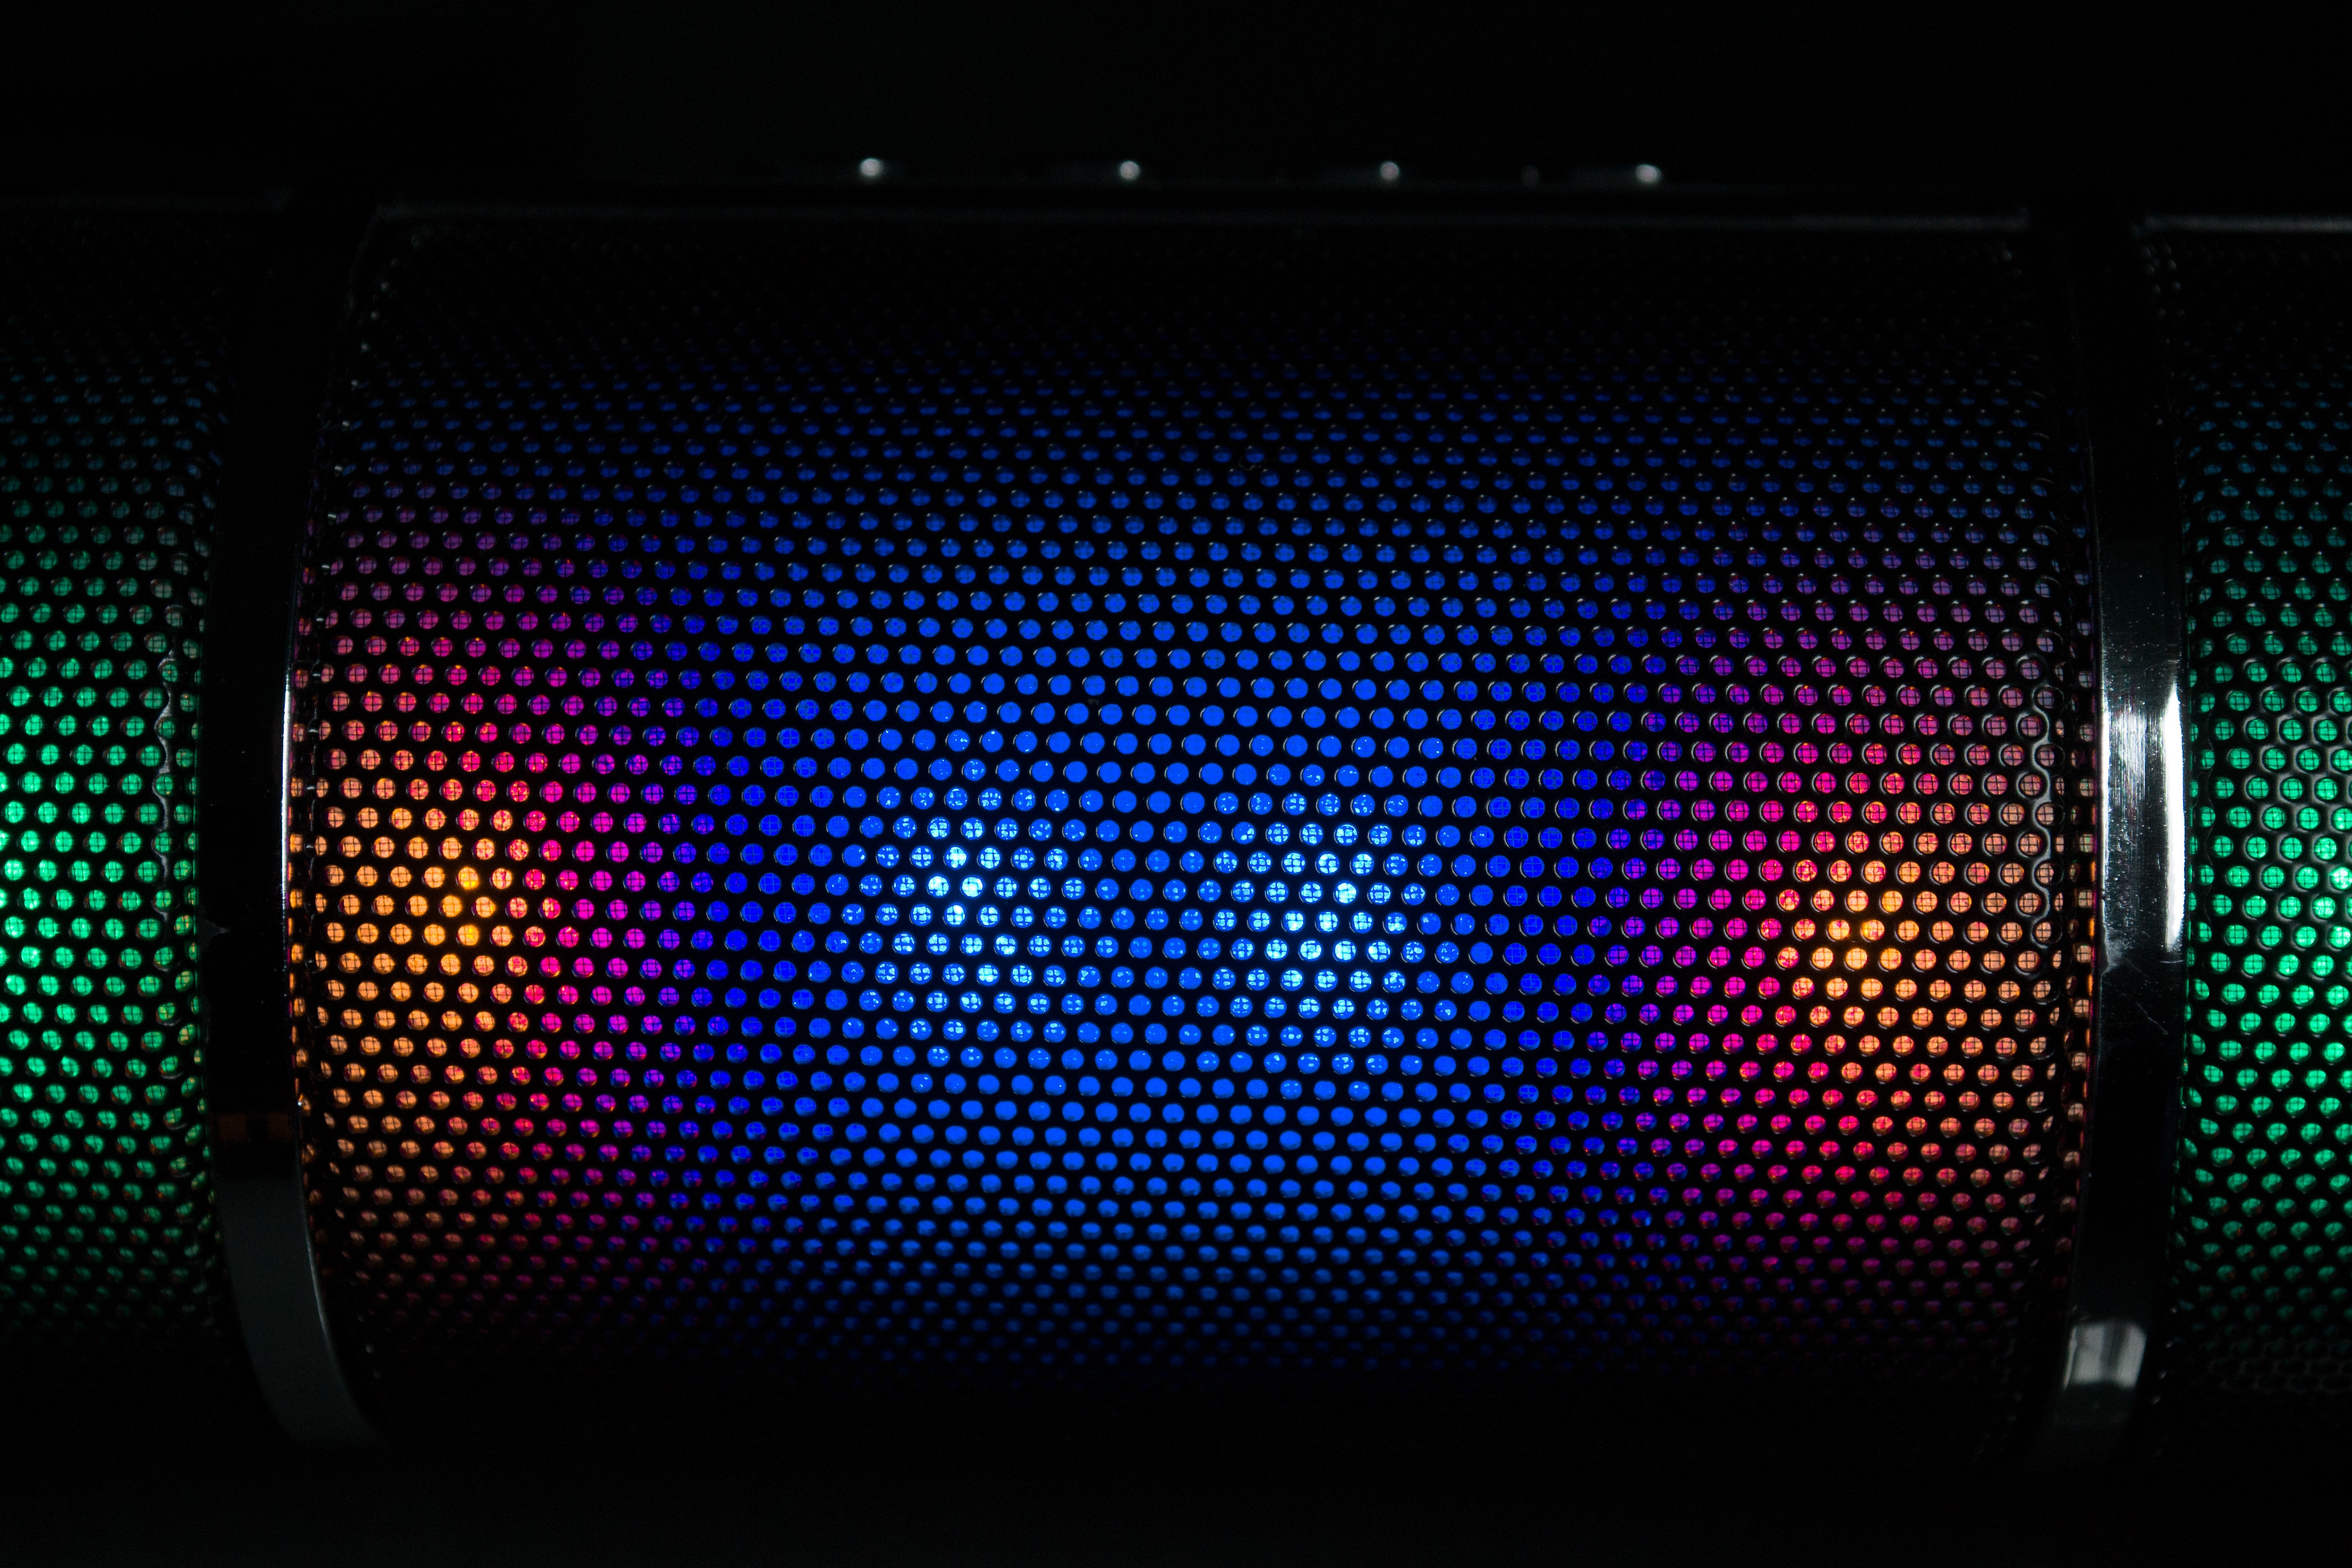
light, Visual effect lighting, lighting, line, neon, technology, electric blue, font, signage, electronic device, automotive lighting, graphics, display device, circle, electronic signage, gadget, magenta